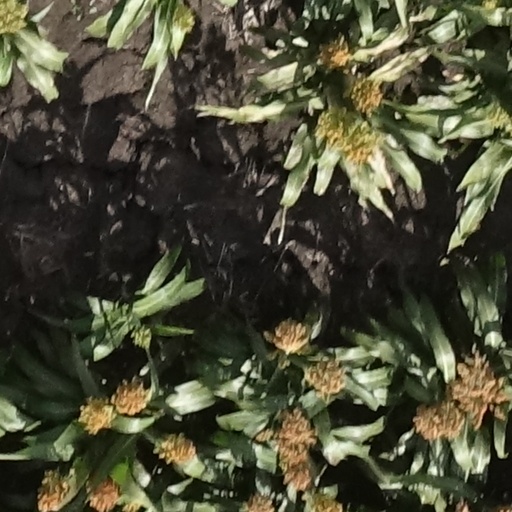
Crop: sorghum